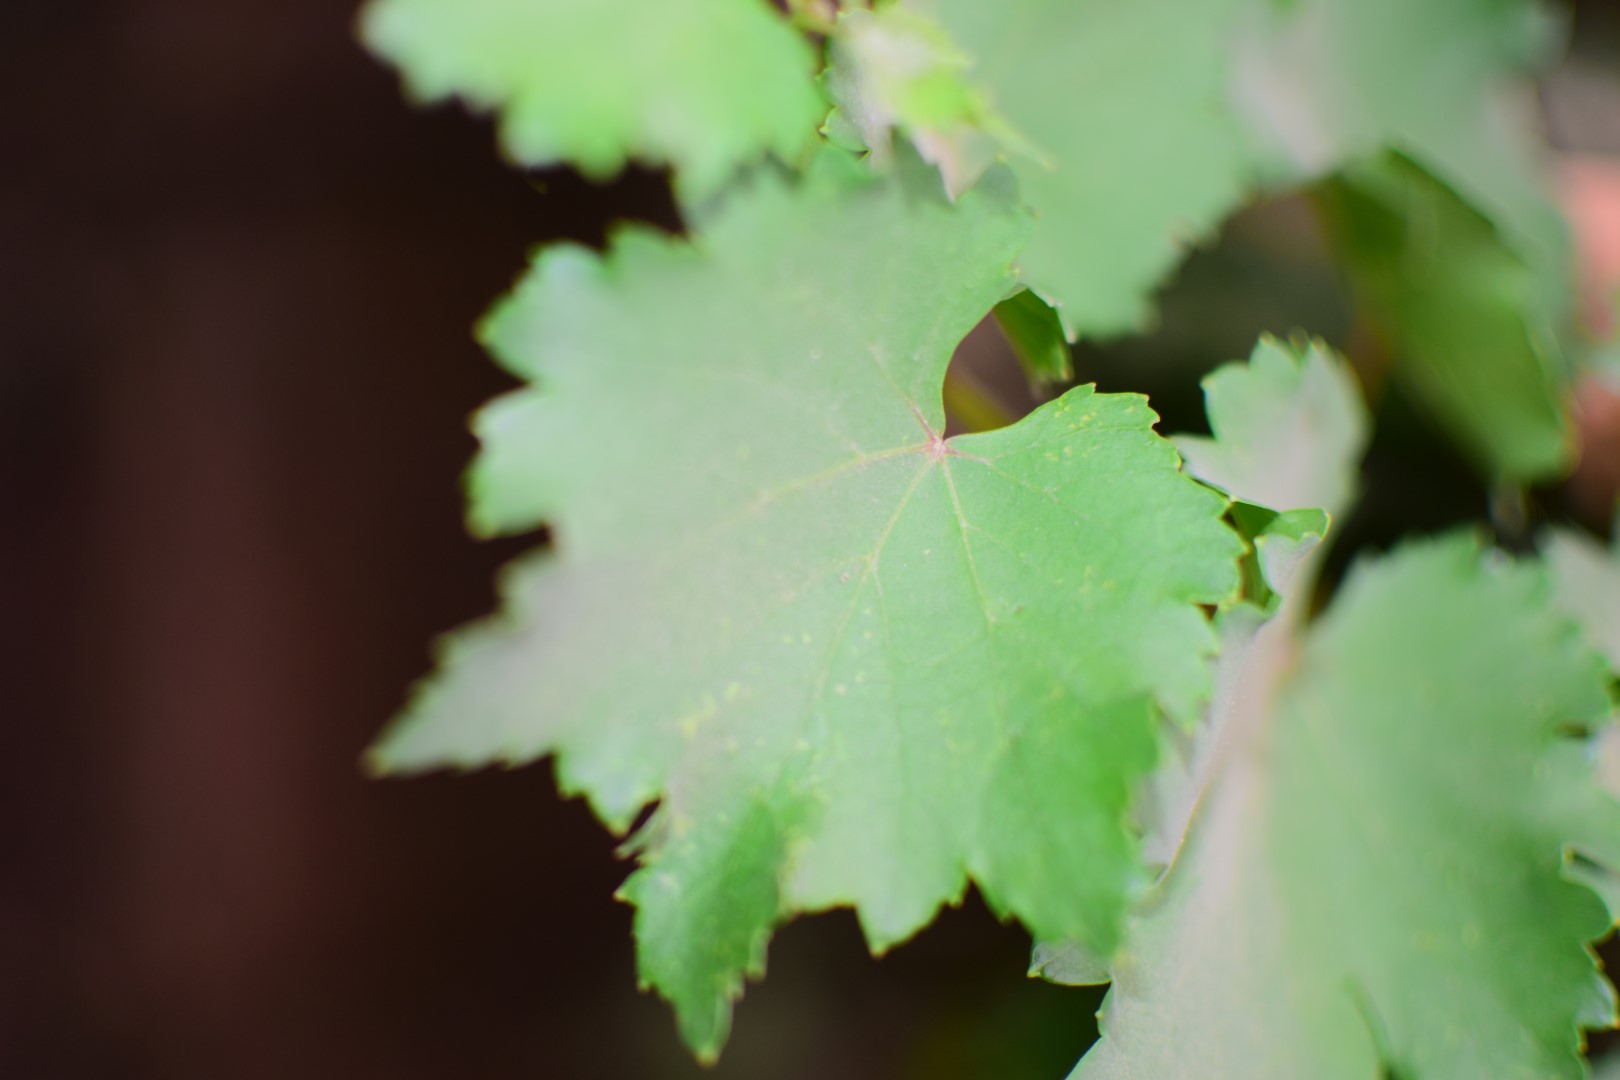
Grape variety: Kamali